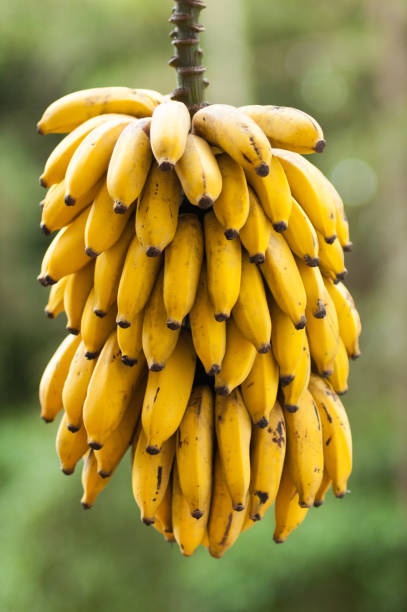
Label: banana